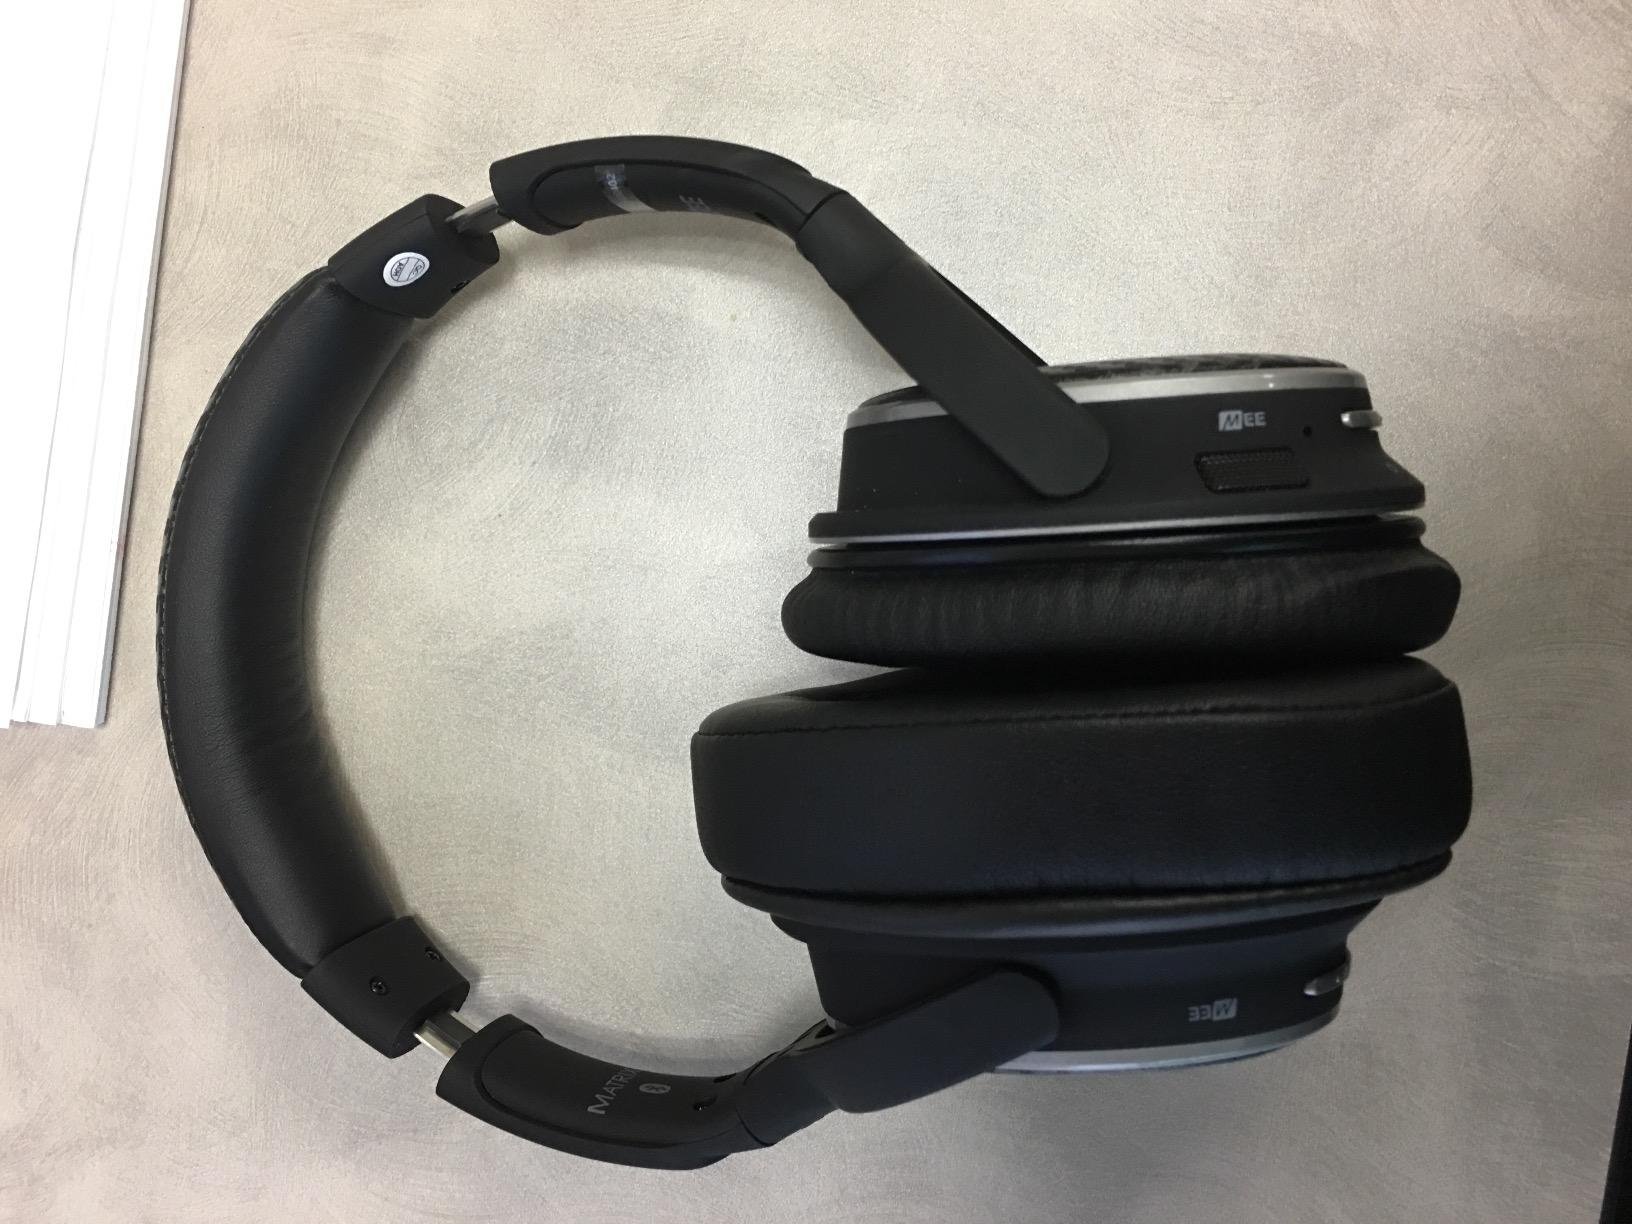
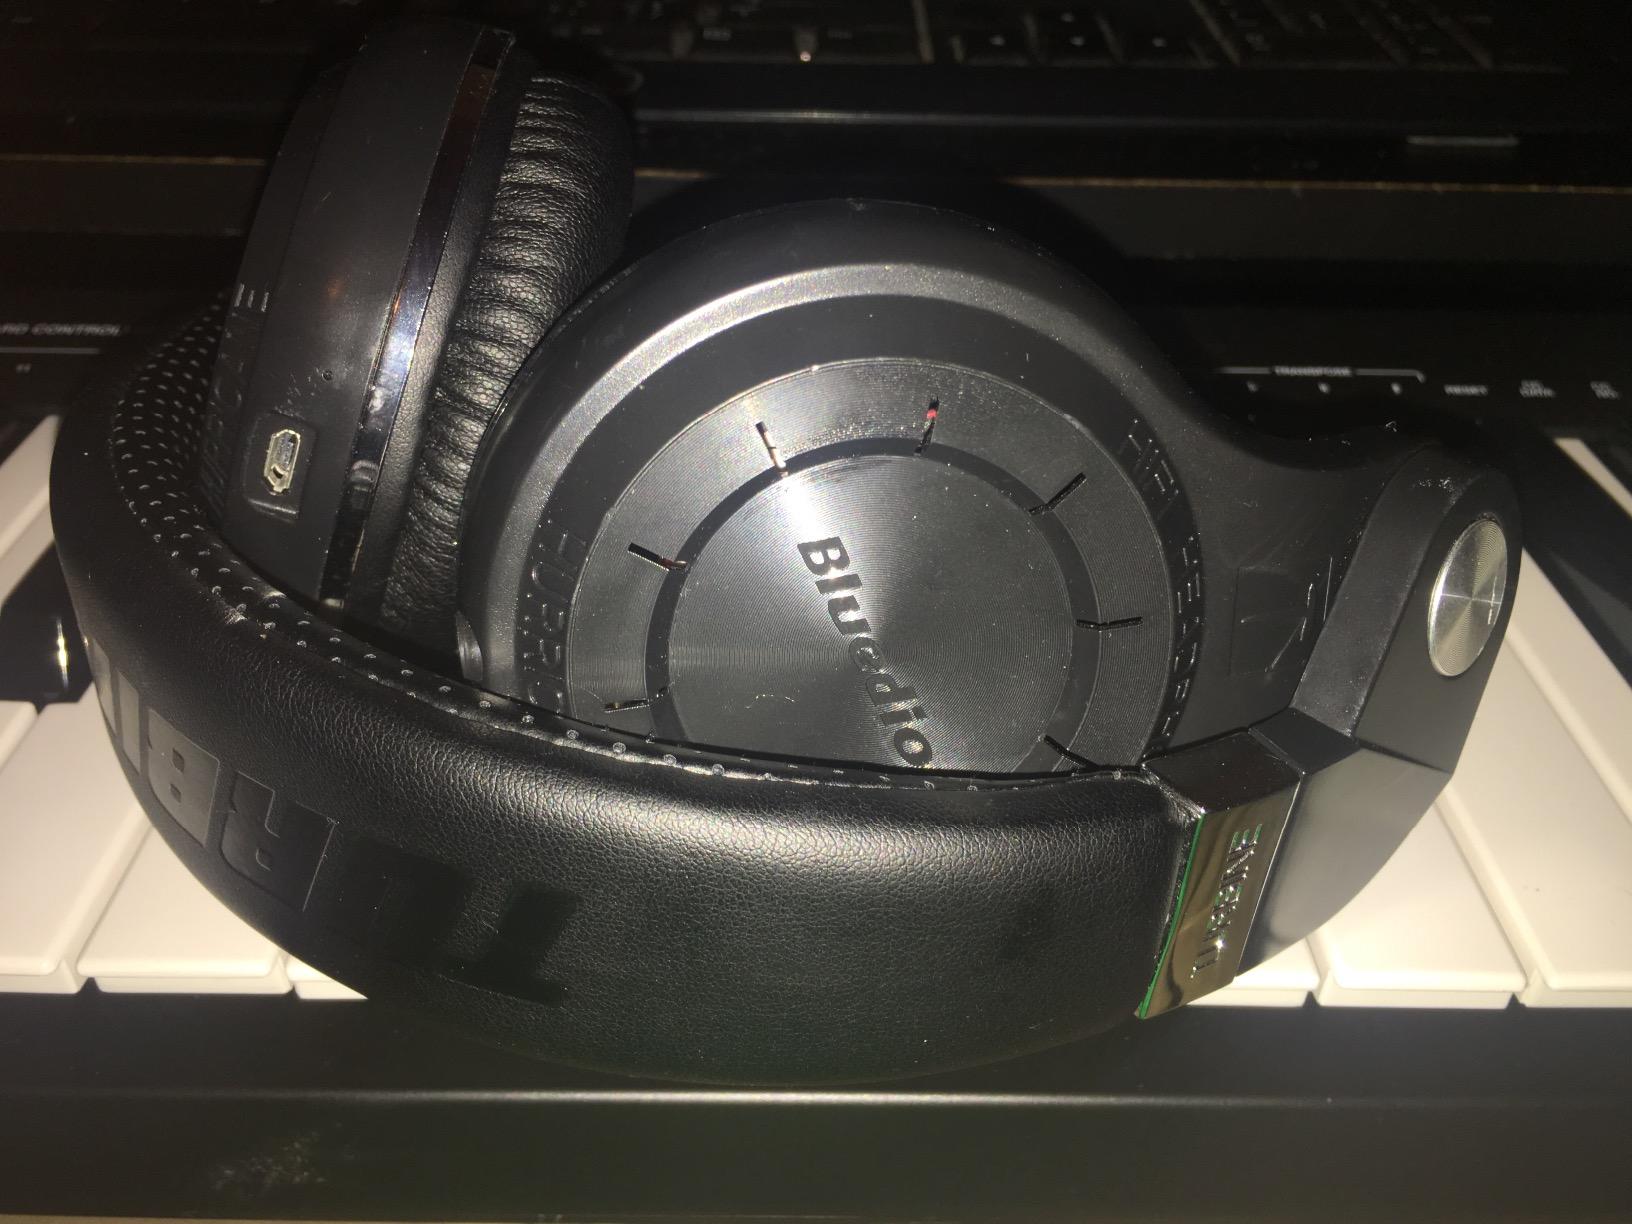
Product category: headphones
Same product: no